Suh Chong Kang

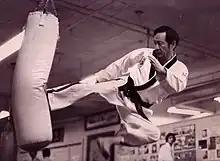

Before his death, Lee Won-kuk promoted Kang to the rank of 10th Dan Black Belt. He was the first one of the original Chung Do Kwan Black Belts to receive this honor.